Malvern water

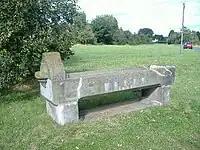
Barnards Green Trough was plumbed to receive Malvern water. According to its inscription, it is dedicated to the horses used by the military in World War I.

The quality of Malvern water is attributable to its source. Malvern Hills are amongst the oldest and hardest rocks in the UK, with their geology responsible for the quality of Malvern's spring water. The hills consist of Precambrian igneous and metamorphic rock, the oldest of which are about 670 million years old. The rocks are characterised by low porosity and high secondary permeability via fissures. Malvern water is rainwater and snow meltwater that percolates through fissures created by the pressures of tectonic movements about 300 million years ago when advancing sedimentary layers of Silurian shale and limestone were pushed into and under older Precambrian rock. When the fissures are saturated, a water table forms and the water emerges as springs around the fault lines between the strata. Depending on rainfall, the flow can vary from as little as 36 litres (8 gallons) per minute to over 350 litres (77 gallons) per minute. The water permeates the rock which, because of its hardness, leaves little or no mineral traces in the water, while at the same time the very fine cracks act as a filter for other impurities. Rainfall on the Malvern Hills is thought to be sufficient to account for all the water that runs out of the springs, reflected for example in some spring flows six to eight weeks after heavy rainfall, and in reduced flows after a dry period.